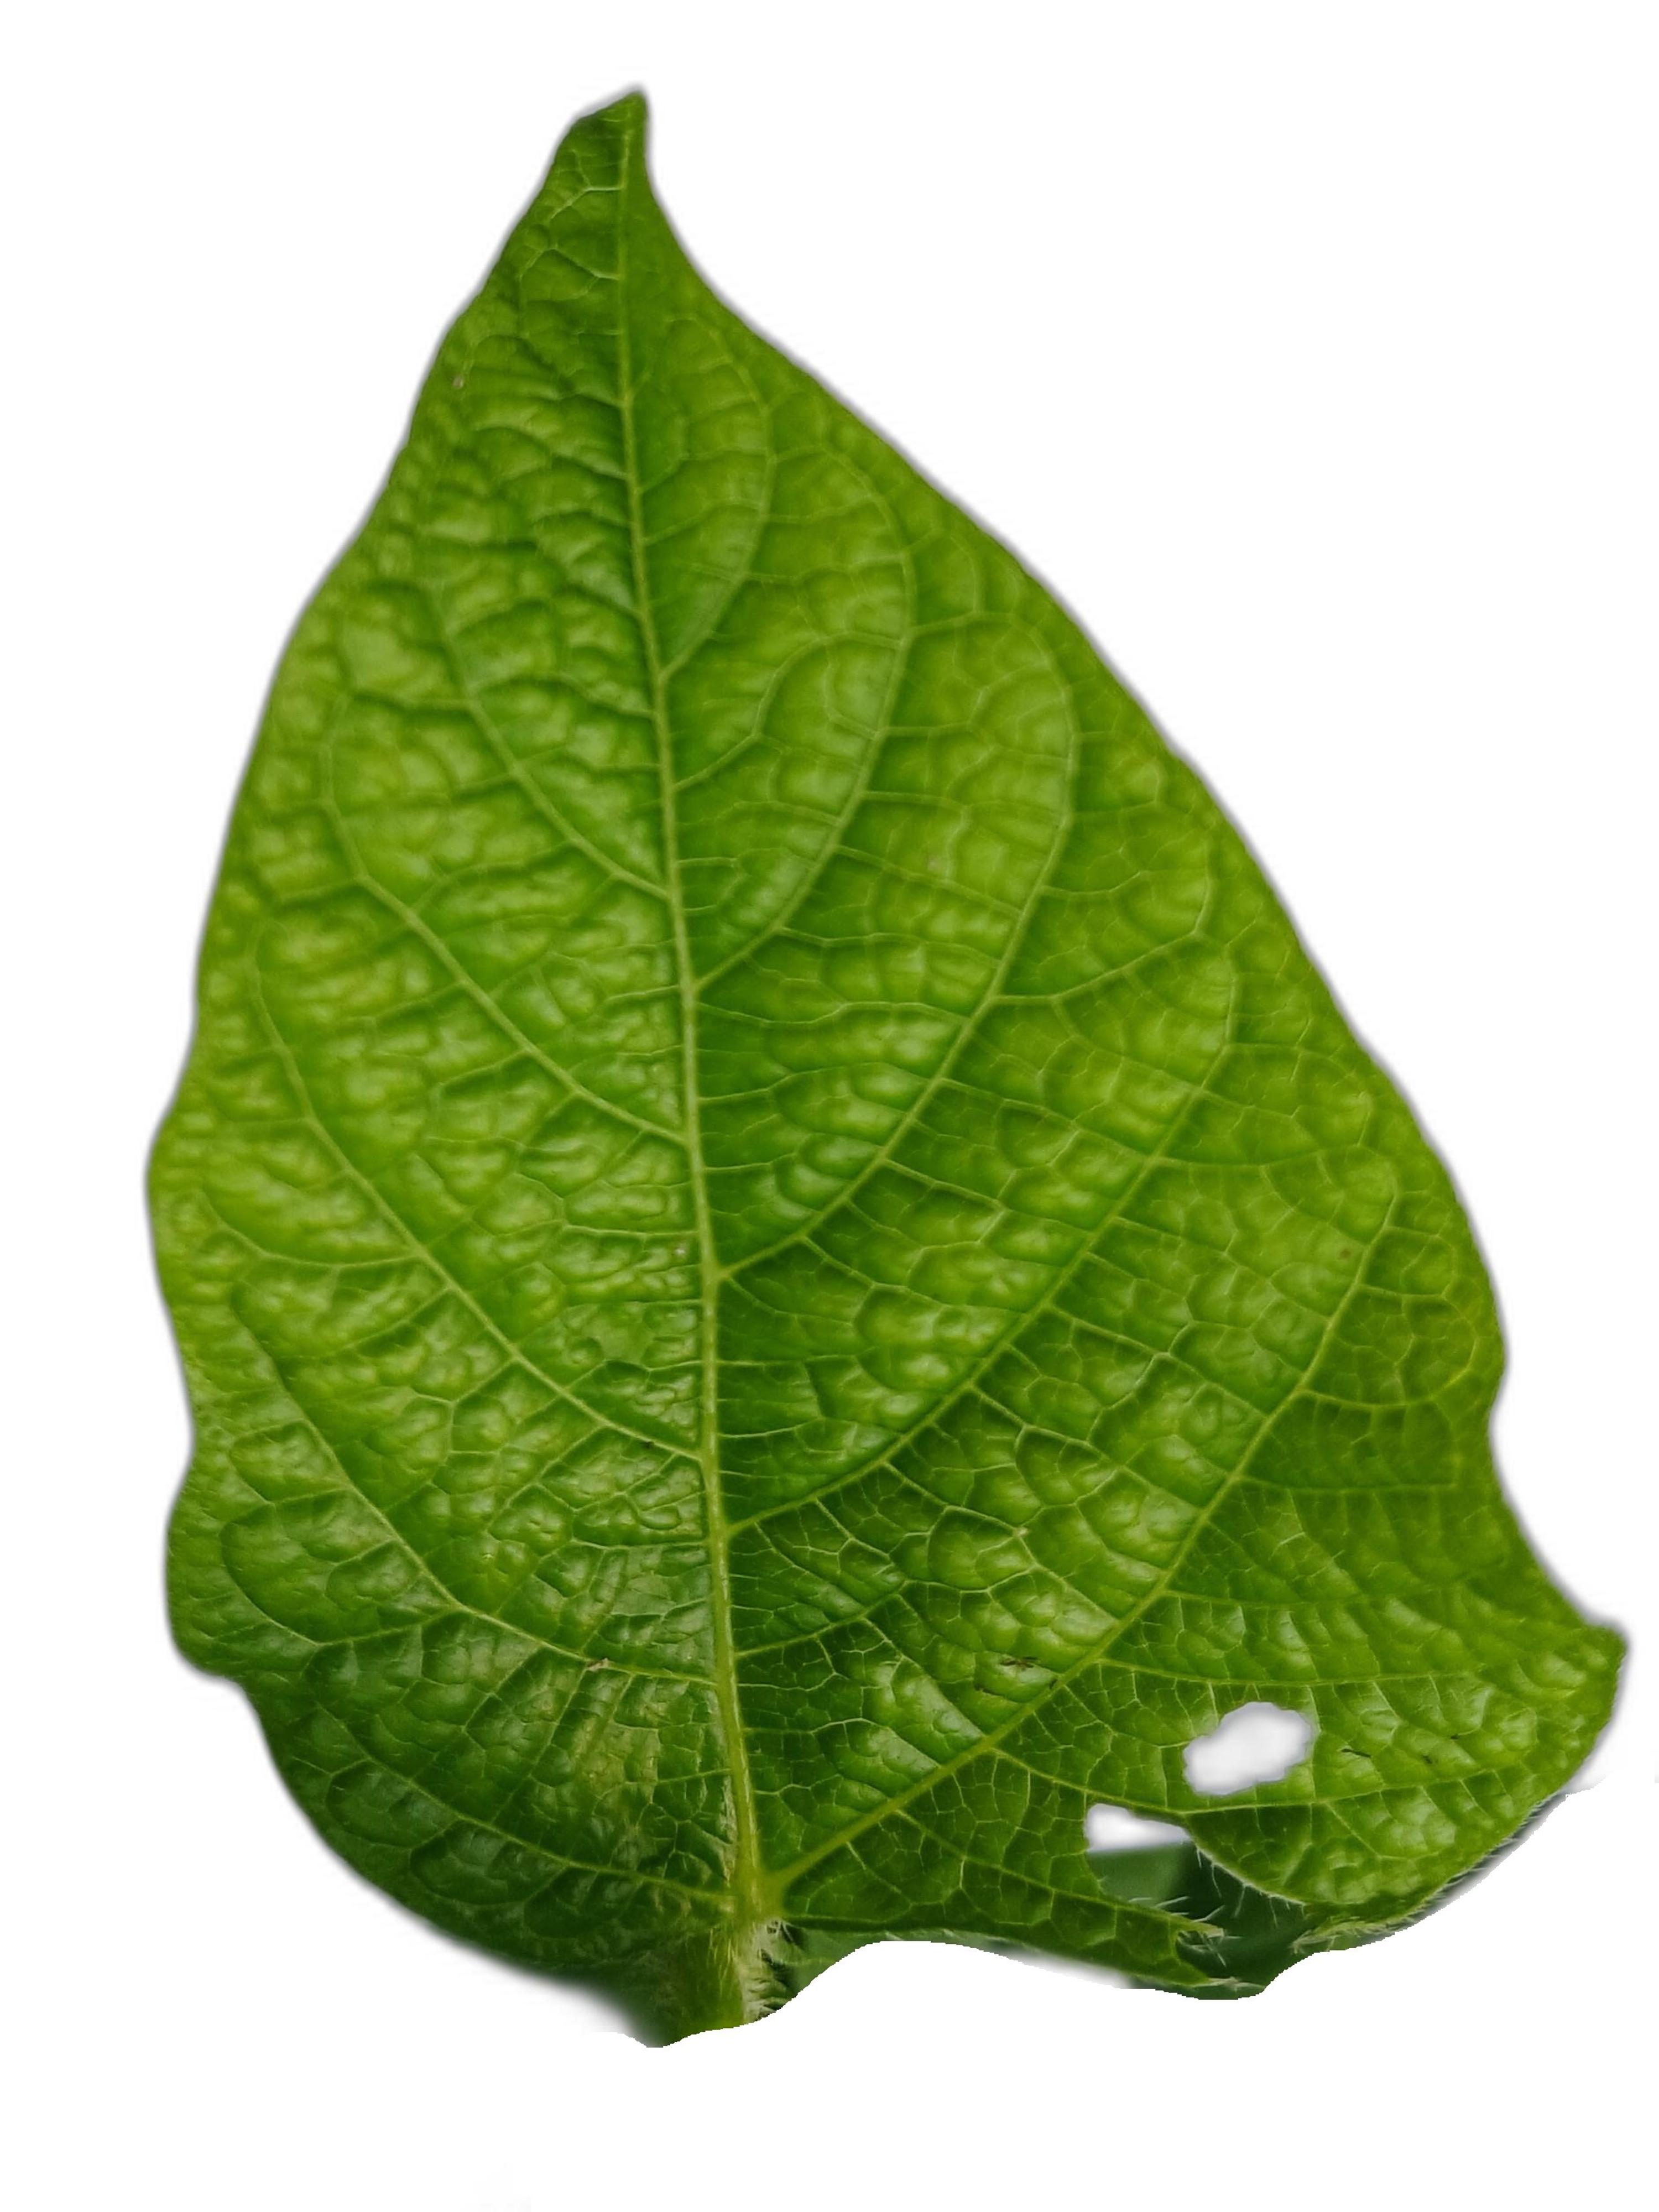
Label: Leaf Crinkle